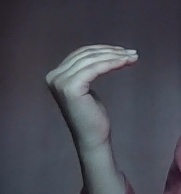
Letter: haa